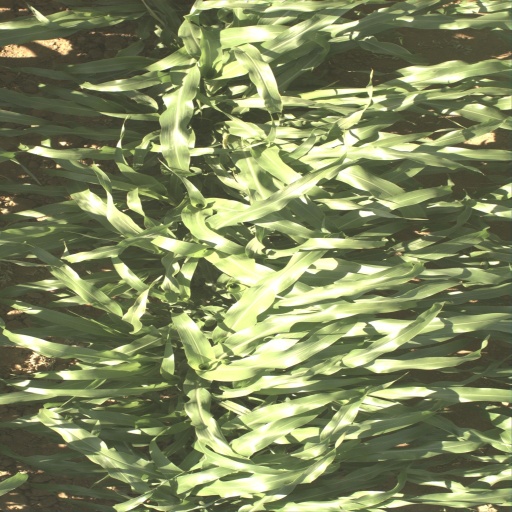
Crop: sorghum